Ahmes

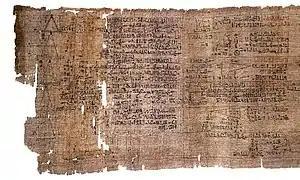
A portion of the Rhind Mathematical Papyrus

Ahmes ( “, a common Egyptian name also transliterated Ahmose) was an ancient Egyptian scribe who lived towards the end of the Fifteenth Dynasty (and of the Second Intermediate Period) and the beginning of the Eighteenth Dynasty (and of the New Kingdom). He transcribed the Rhind Mathematical Papyrus, a work of ancient Egyptian mathematics that dates to approximately 1550 BC; he is the earliest contributor to mathematics whose name is known. Ahmes claimed not to be the writer of the work but rather just the scribe. He claimed the material came from an even older document from around 2000 B.C.